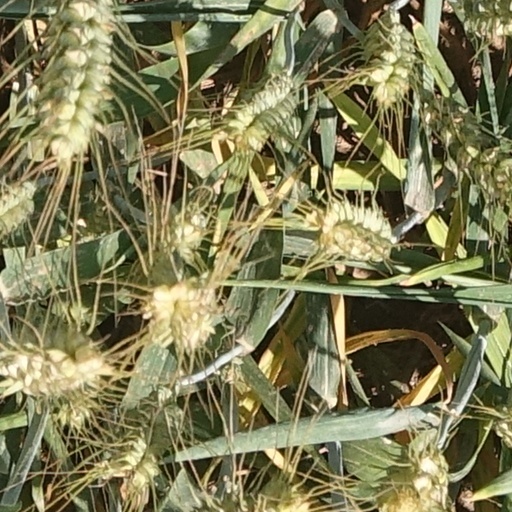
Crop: wheat